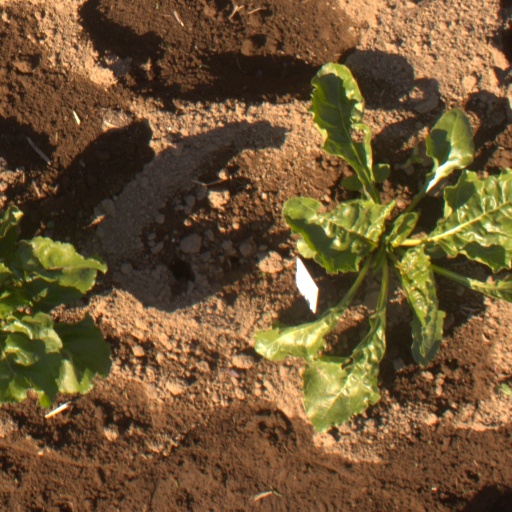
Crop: sugar beet